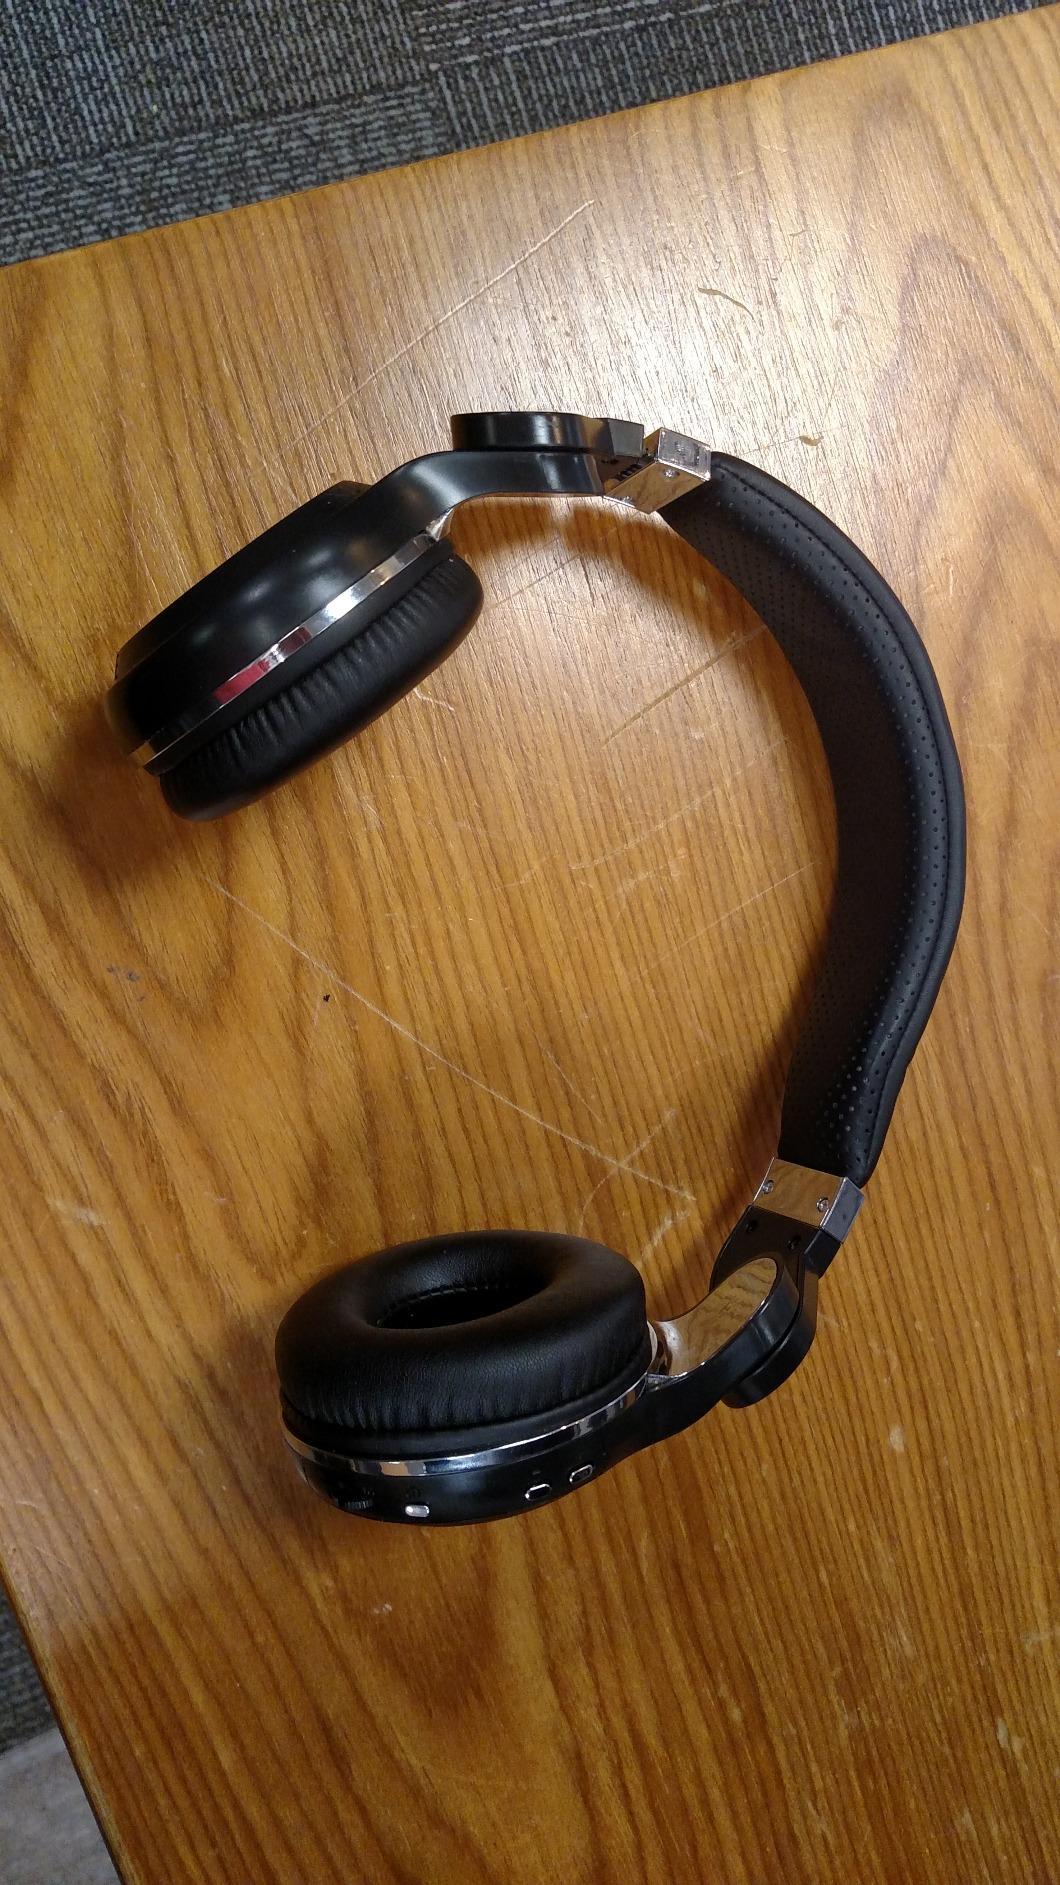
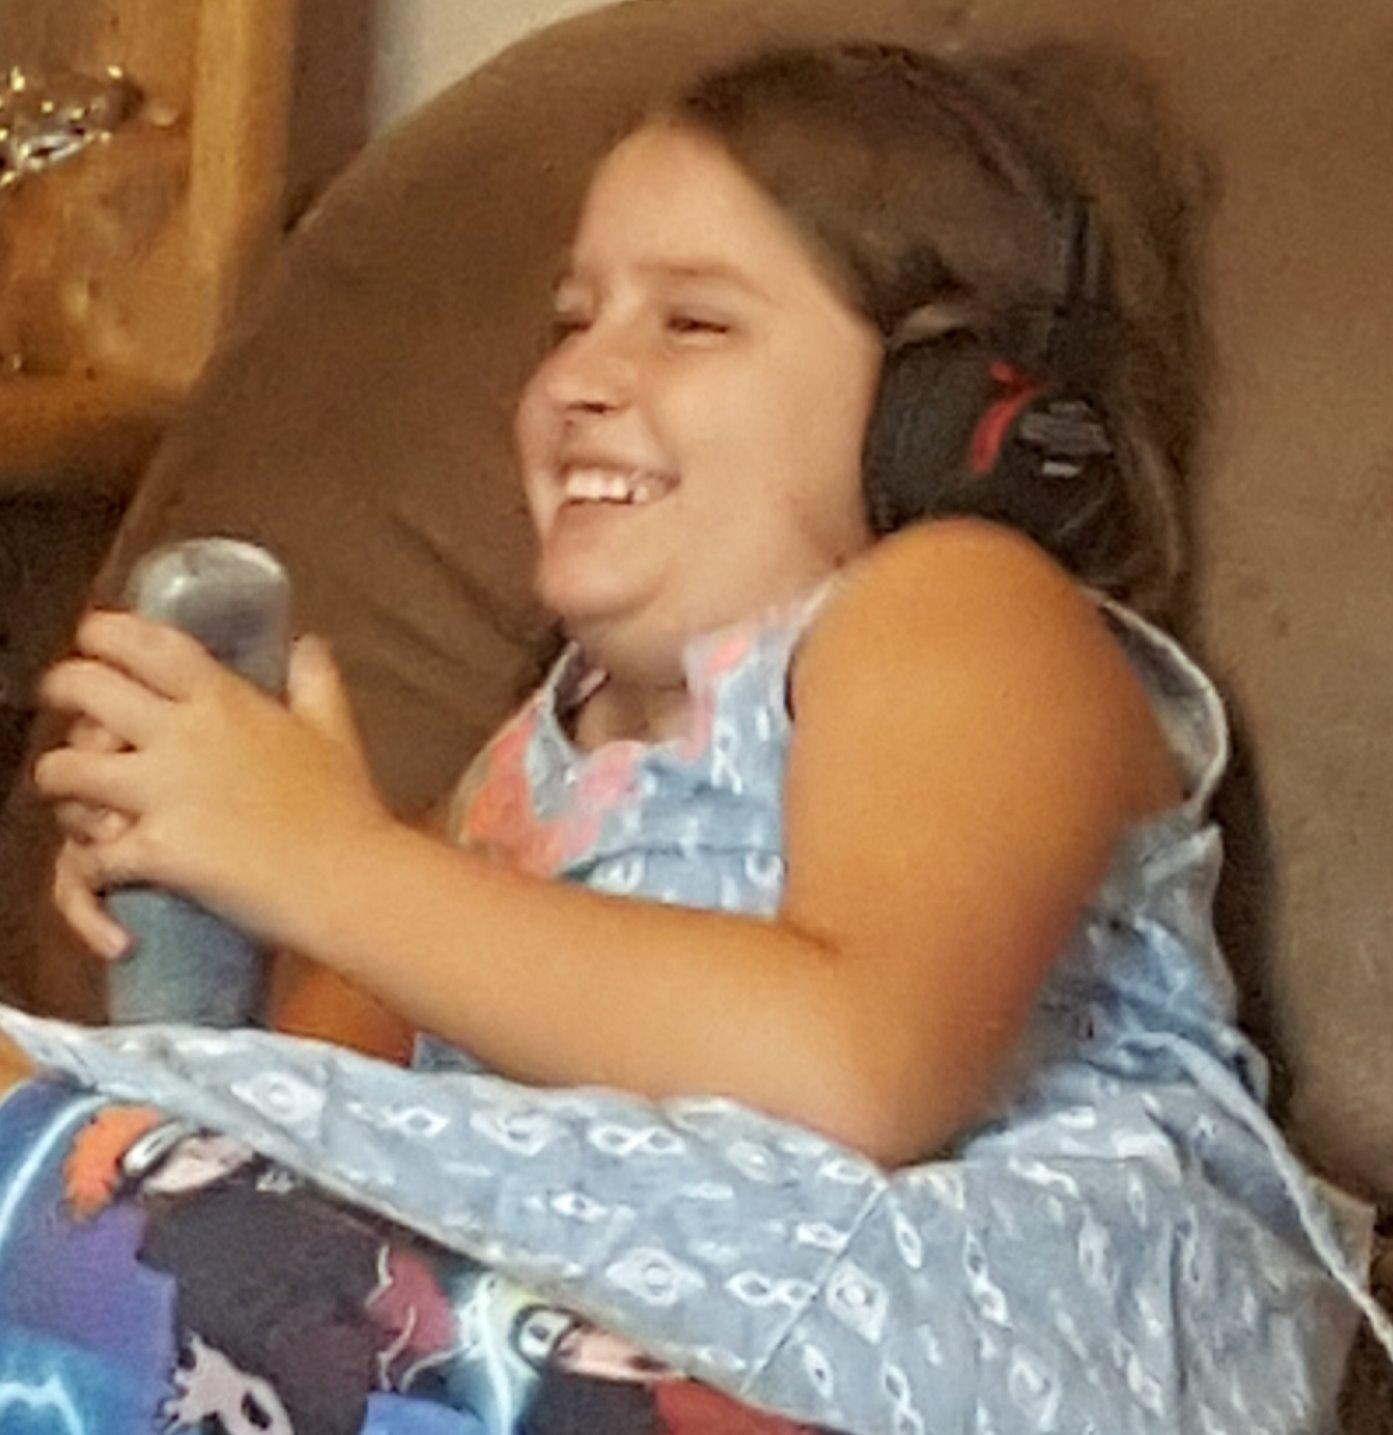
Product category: headphones
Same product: no